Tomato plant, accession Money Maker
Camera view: tilt-top (135 deg); turntable rotation: 0 degrees
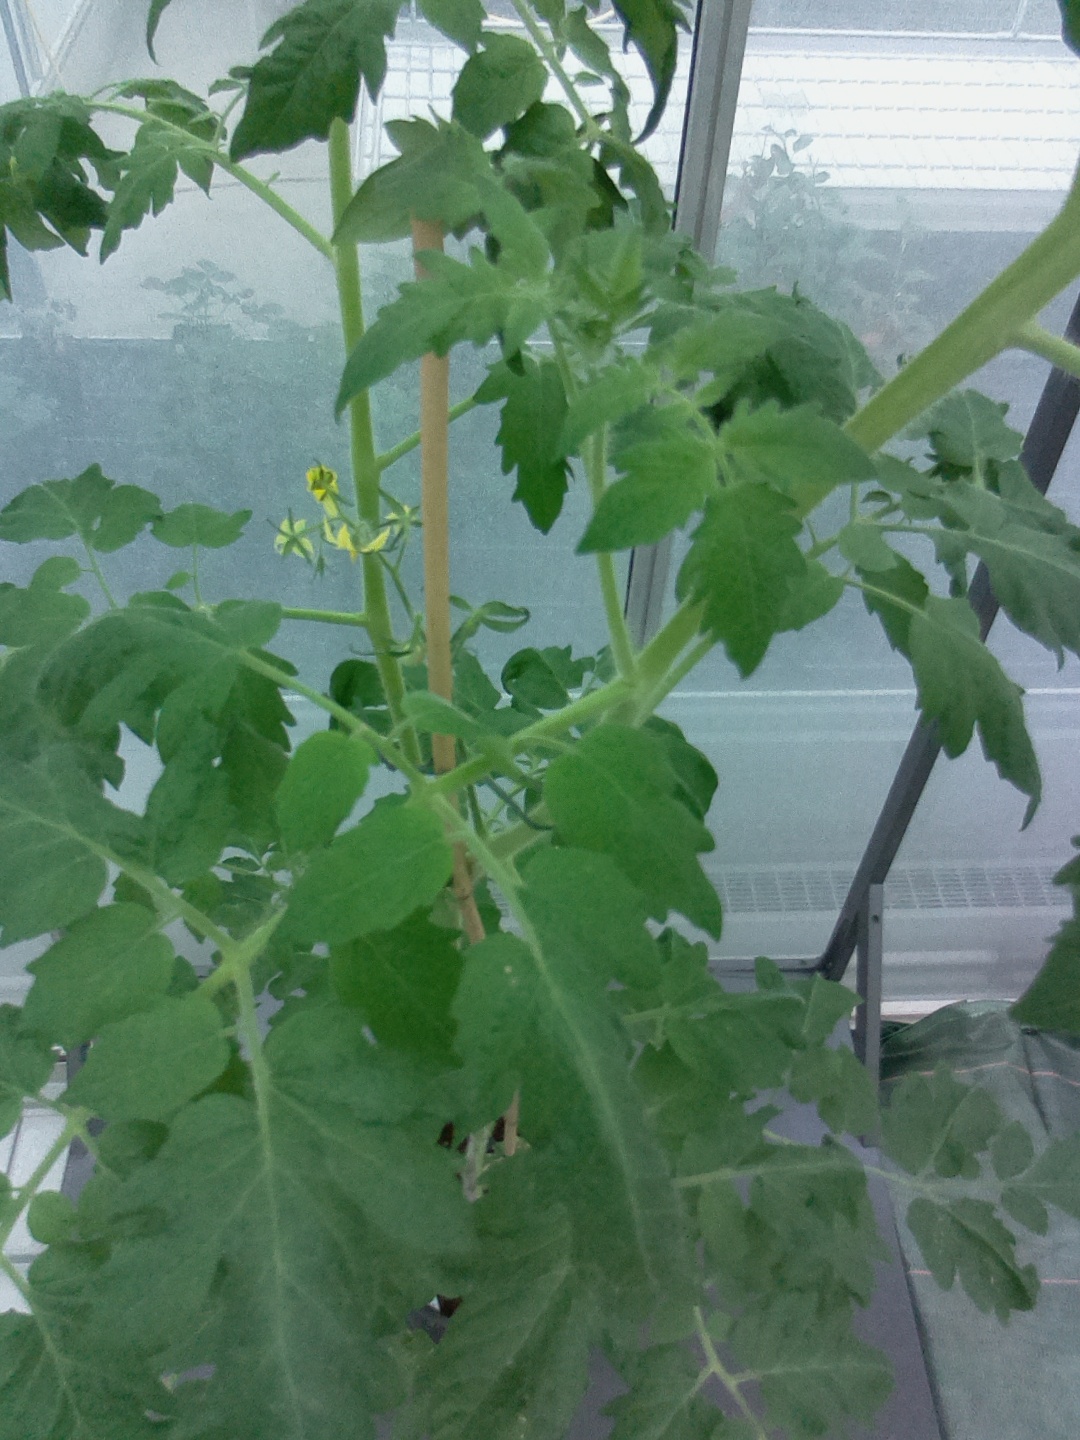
BBCH growth stage 64: 40%-50% of flowers open